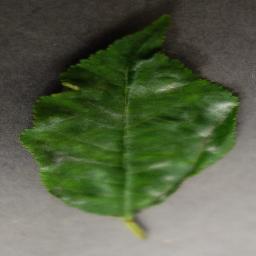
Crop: cherry
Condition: (including_sour)_powdery_mildew